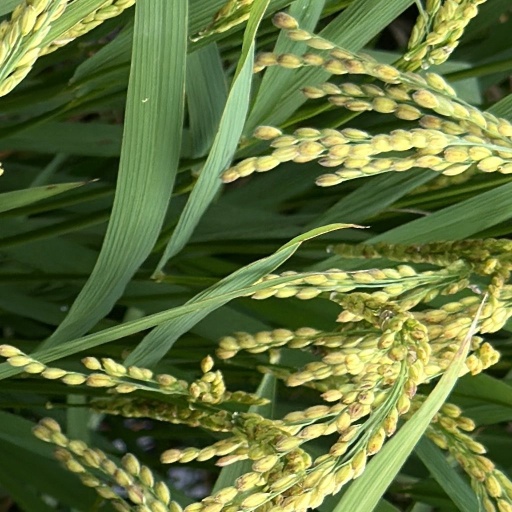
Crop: rice